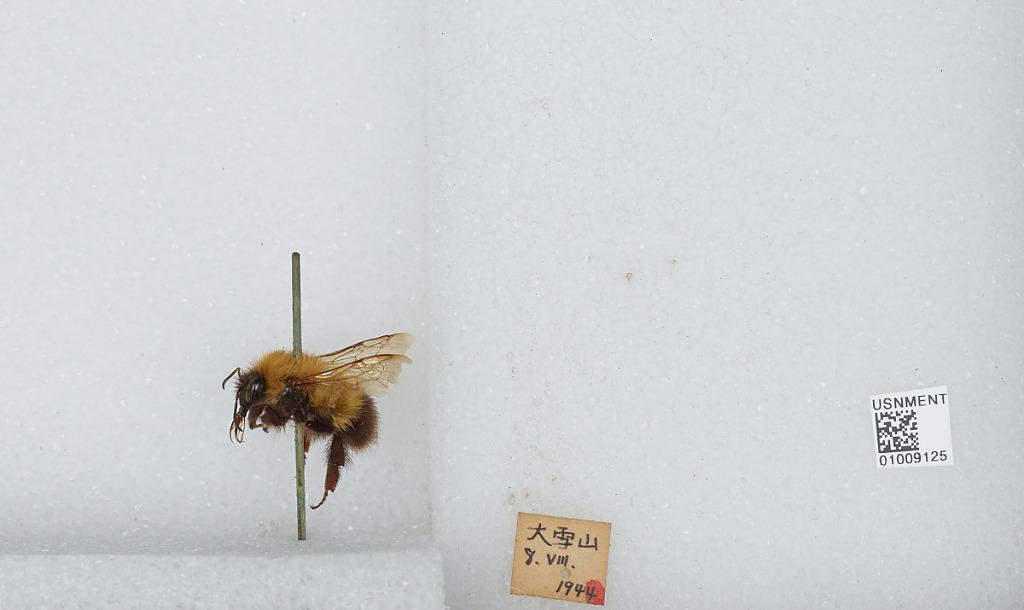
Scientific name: Bombus (Pyrobombus) hypnorum callidus Erichson
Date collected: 1944-8-8